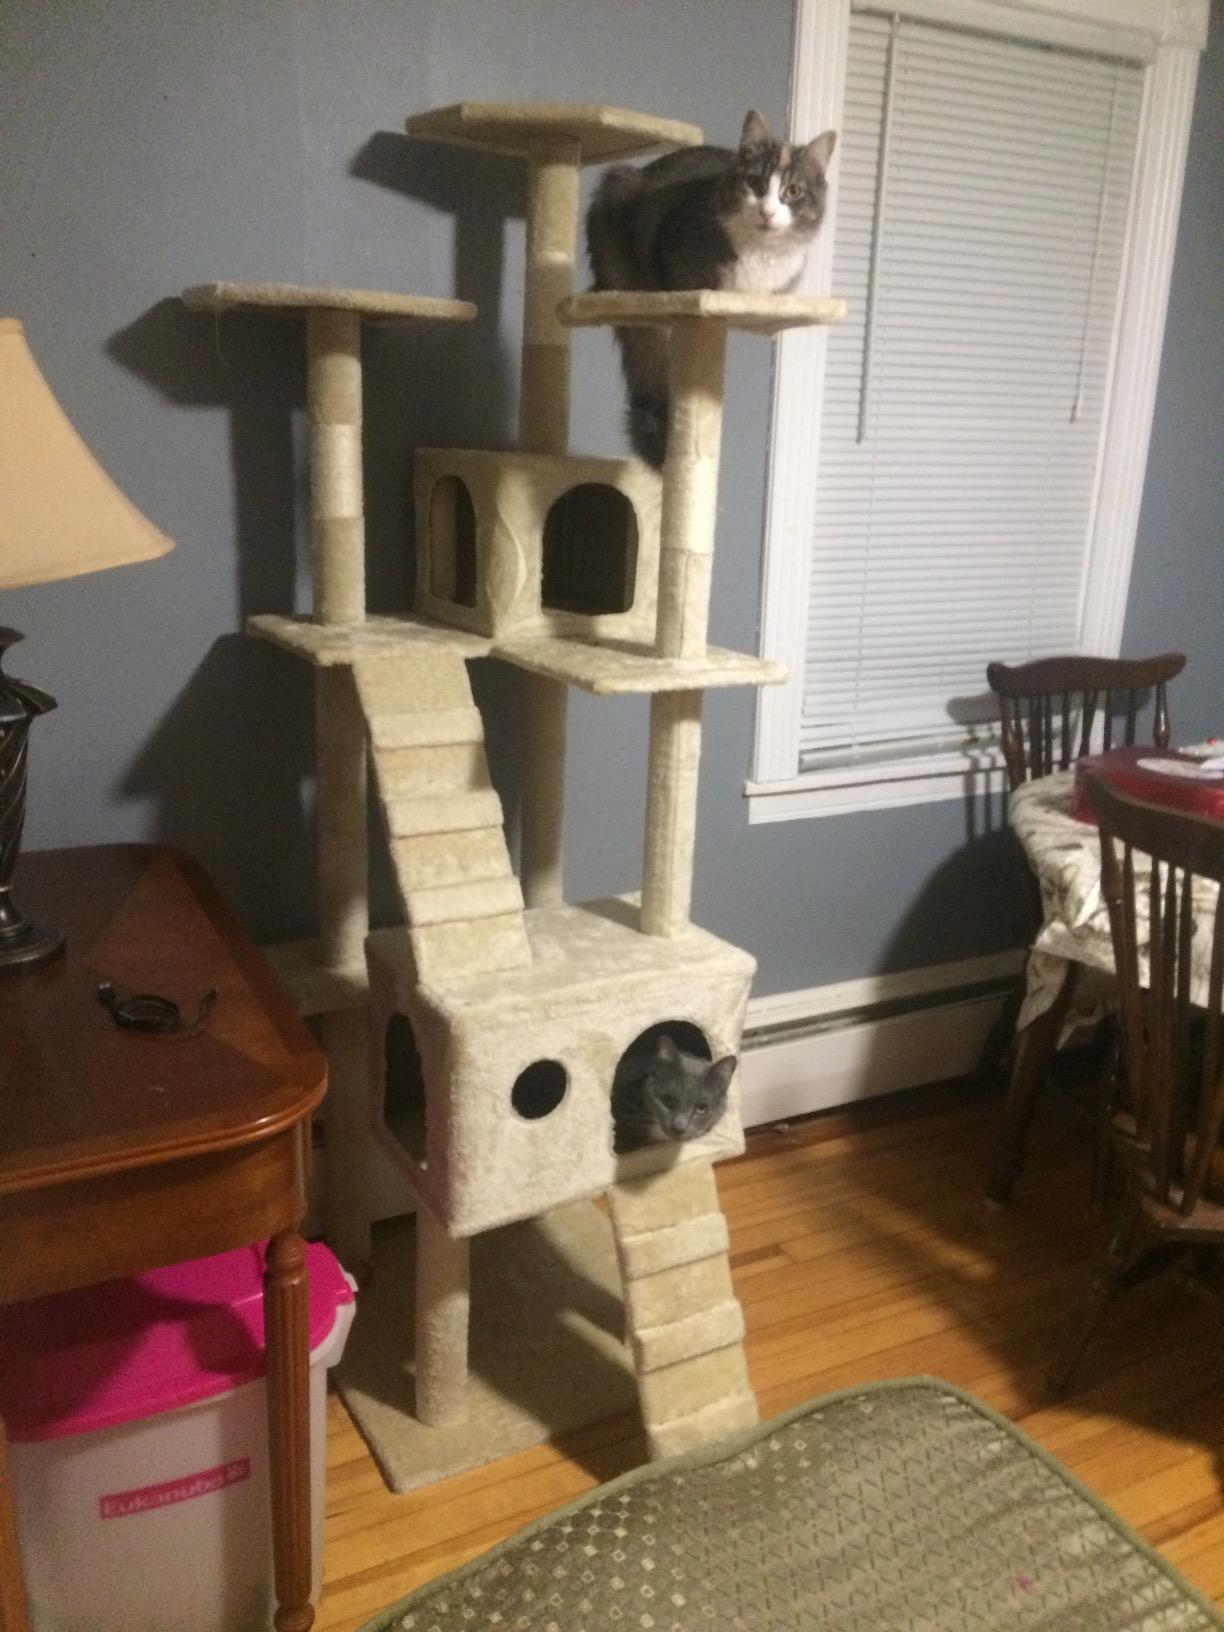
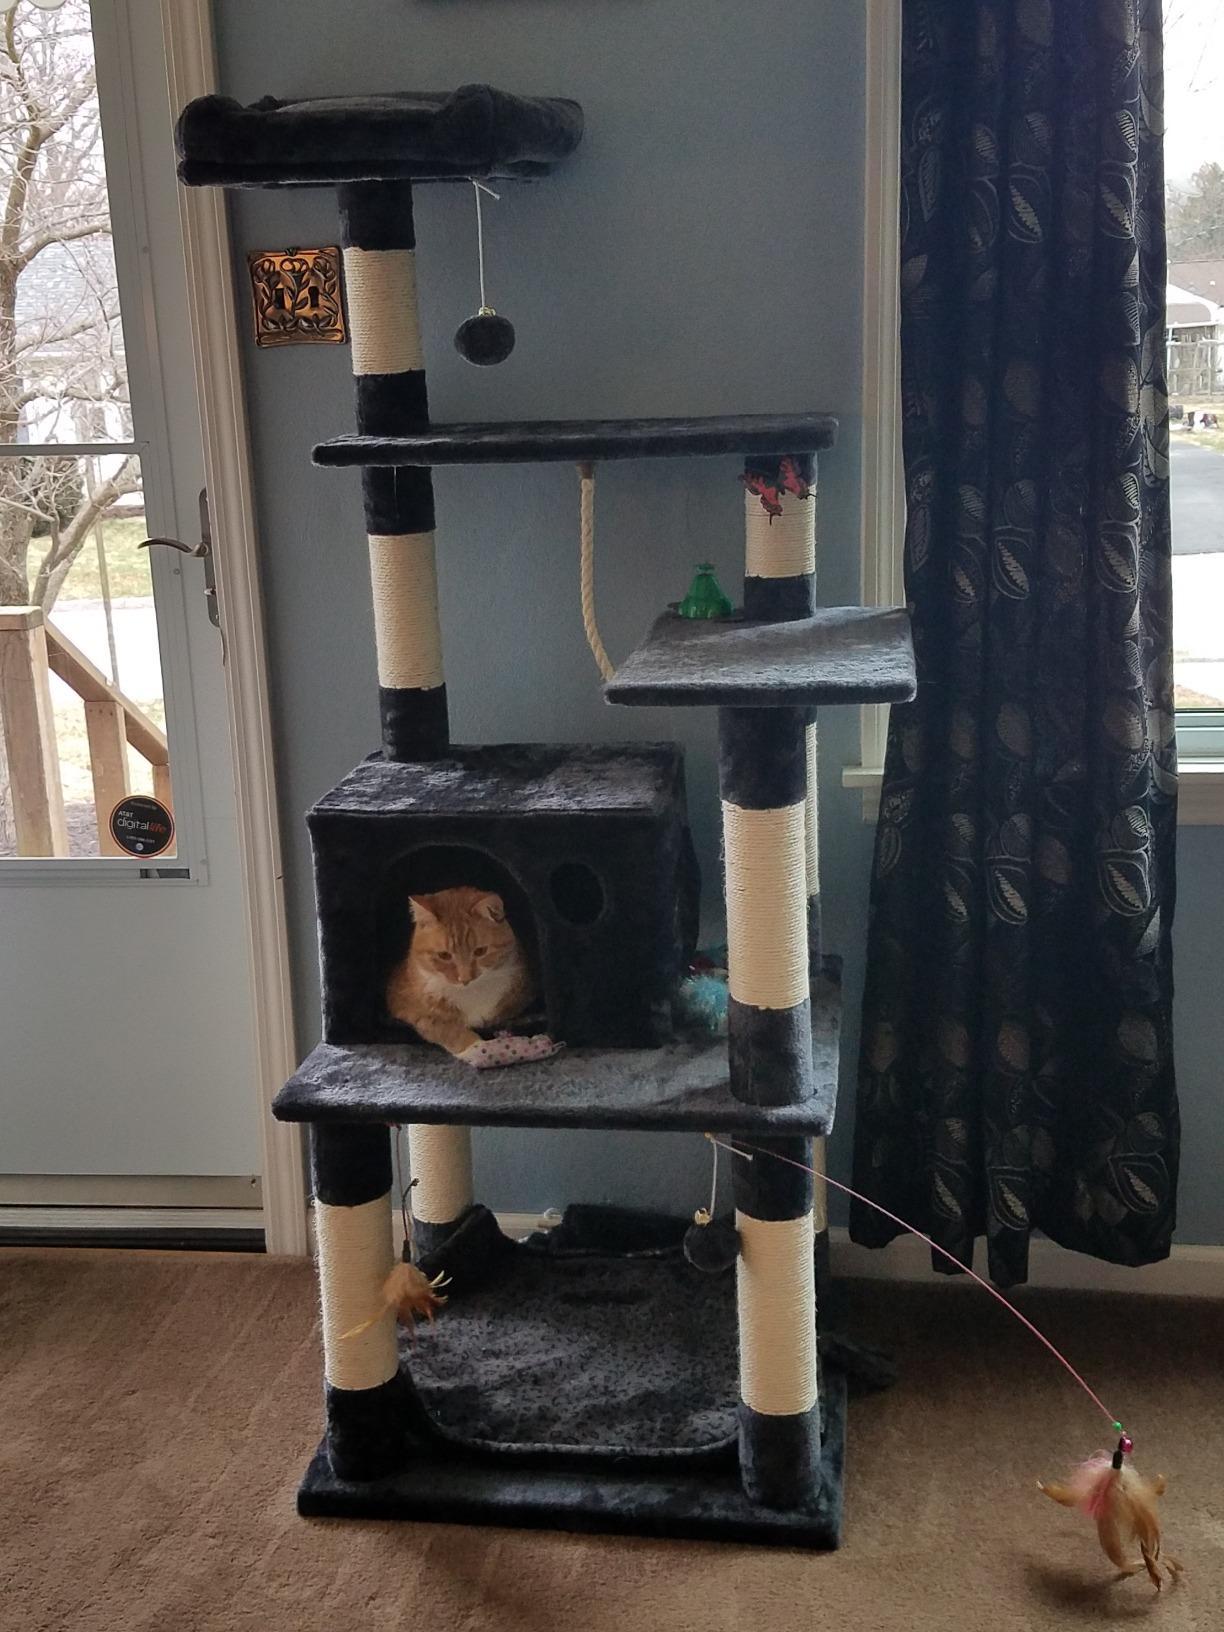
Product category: items_cat tree
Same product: no